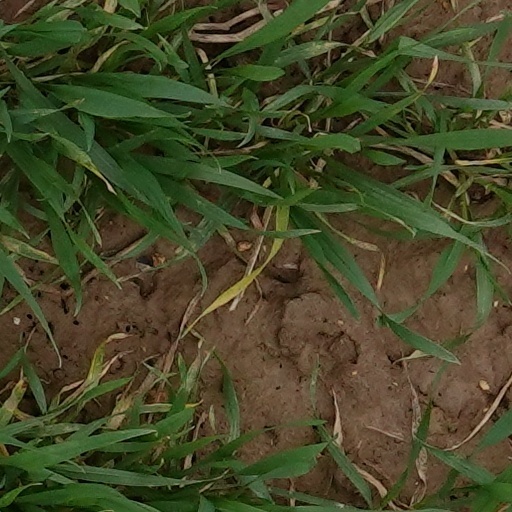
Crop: wheat